40P/Väisälä

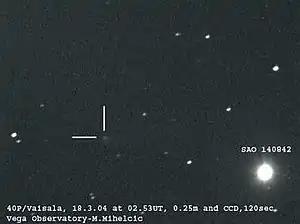
Comet Väisälä 1 imaged from the Vega Observatory on March 18, 2004.

40P/Väisälä is a periodic comet that was discovered on February 8, 1939. Its orbit was determined on April 26, 1939. In 1994, the diameter of its nucleus was found to be , similar in size to that of Comet Encke.